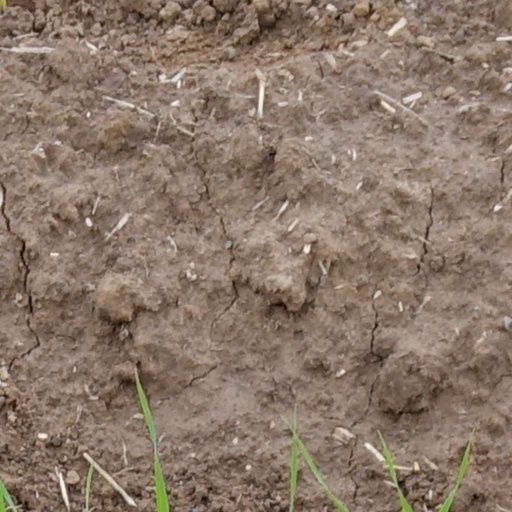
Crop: wheat